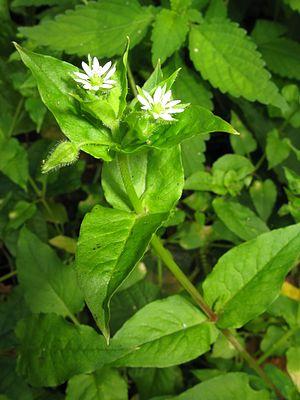
Cette liste de Tracheophyta de Bosnie-Herzégovine, ainsi que d’espèces introduites est un aperçu incomplet d’espèces de mousses, de fougères, de gymnospermes et d’angiospermes citées dans la littérature disponible en langues bosniaque, croate, serbe et serbo-croate. Cet aperçu n’inclue pas des espèces cultivées ni celles occasionnellement introduites.